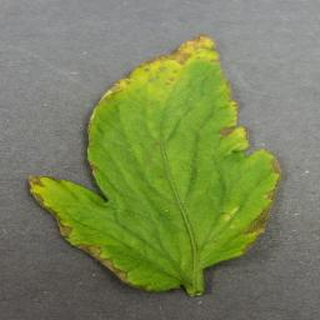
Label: tomato_bacterial_spot